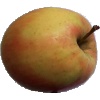
Label: Apple Pink Lady 1